Open Door Policy

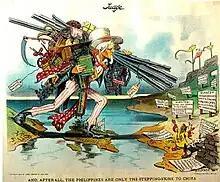
Stepping stone to trade to huge China Market, from "Judge" March 11, 1900

The policy built popular sympathy for China and raised hopes for a vast "China market" and American influence in China's development. The effect of the policy was partly diplomatic, but it also reflected what the historian Michael Hunt calls a "paternalistic vision" of "defending and reforming China." This vision defined China in terms of two struggles, first, a Chinese domestic struggle between progressive reform and feudal inertia, and the second an international struggle which pitted the "selfish imperialism" of Britain, Russia, and Japan against the supposedly benevolent policies of the United States. Over the next decades, American diplomats, missionaries, and businessmen took a special interest in China, many of them envisioning that China would follow the American example.